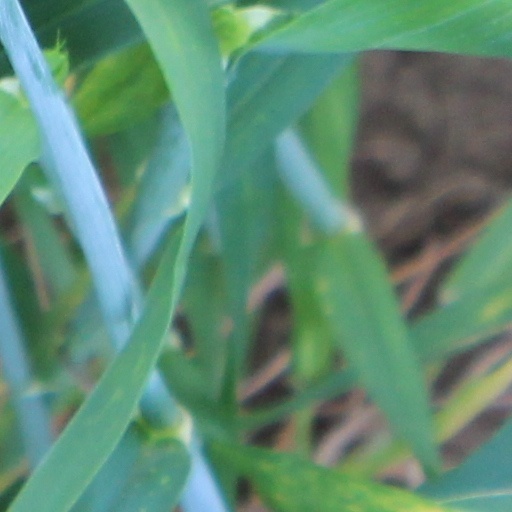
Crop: wheat